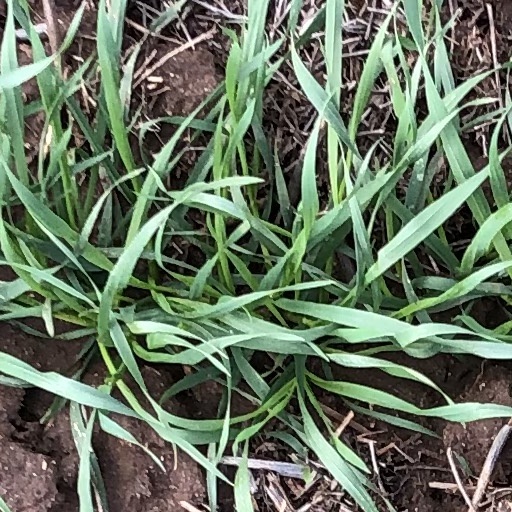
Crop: wheat